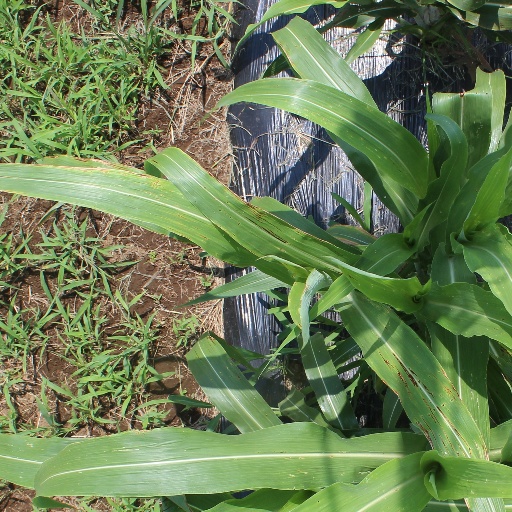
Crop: sorghum